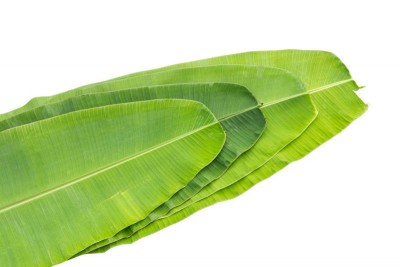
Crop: unknown
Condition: banana